Jack Abramoff

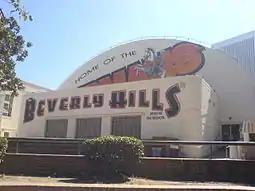
Beverly Hills High School, where Abramoff played high school football and was a weightlifting champion before entering Brandeis University and then Georgetown University Law Center

Abramoff was born February 28, 1959, in Atlantic City, New Jersey, to parents Jane (née Divac) and Franklin Abramoff, who was president of the franchises unit of Diners Club International. Abramoff is Jewish.